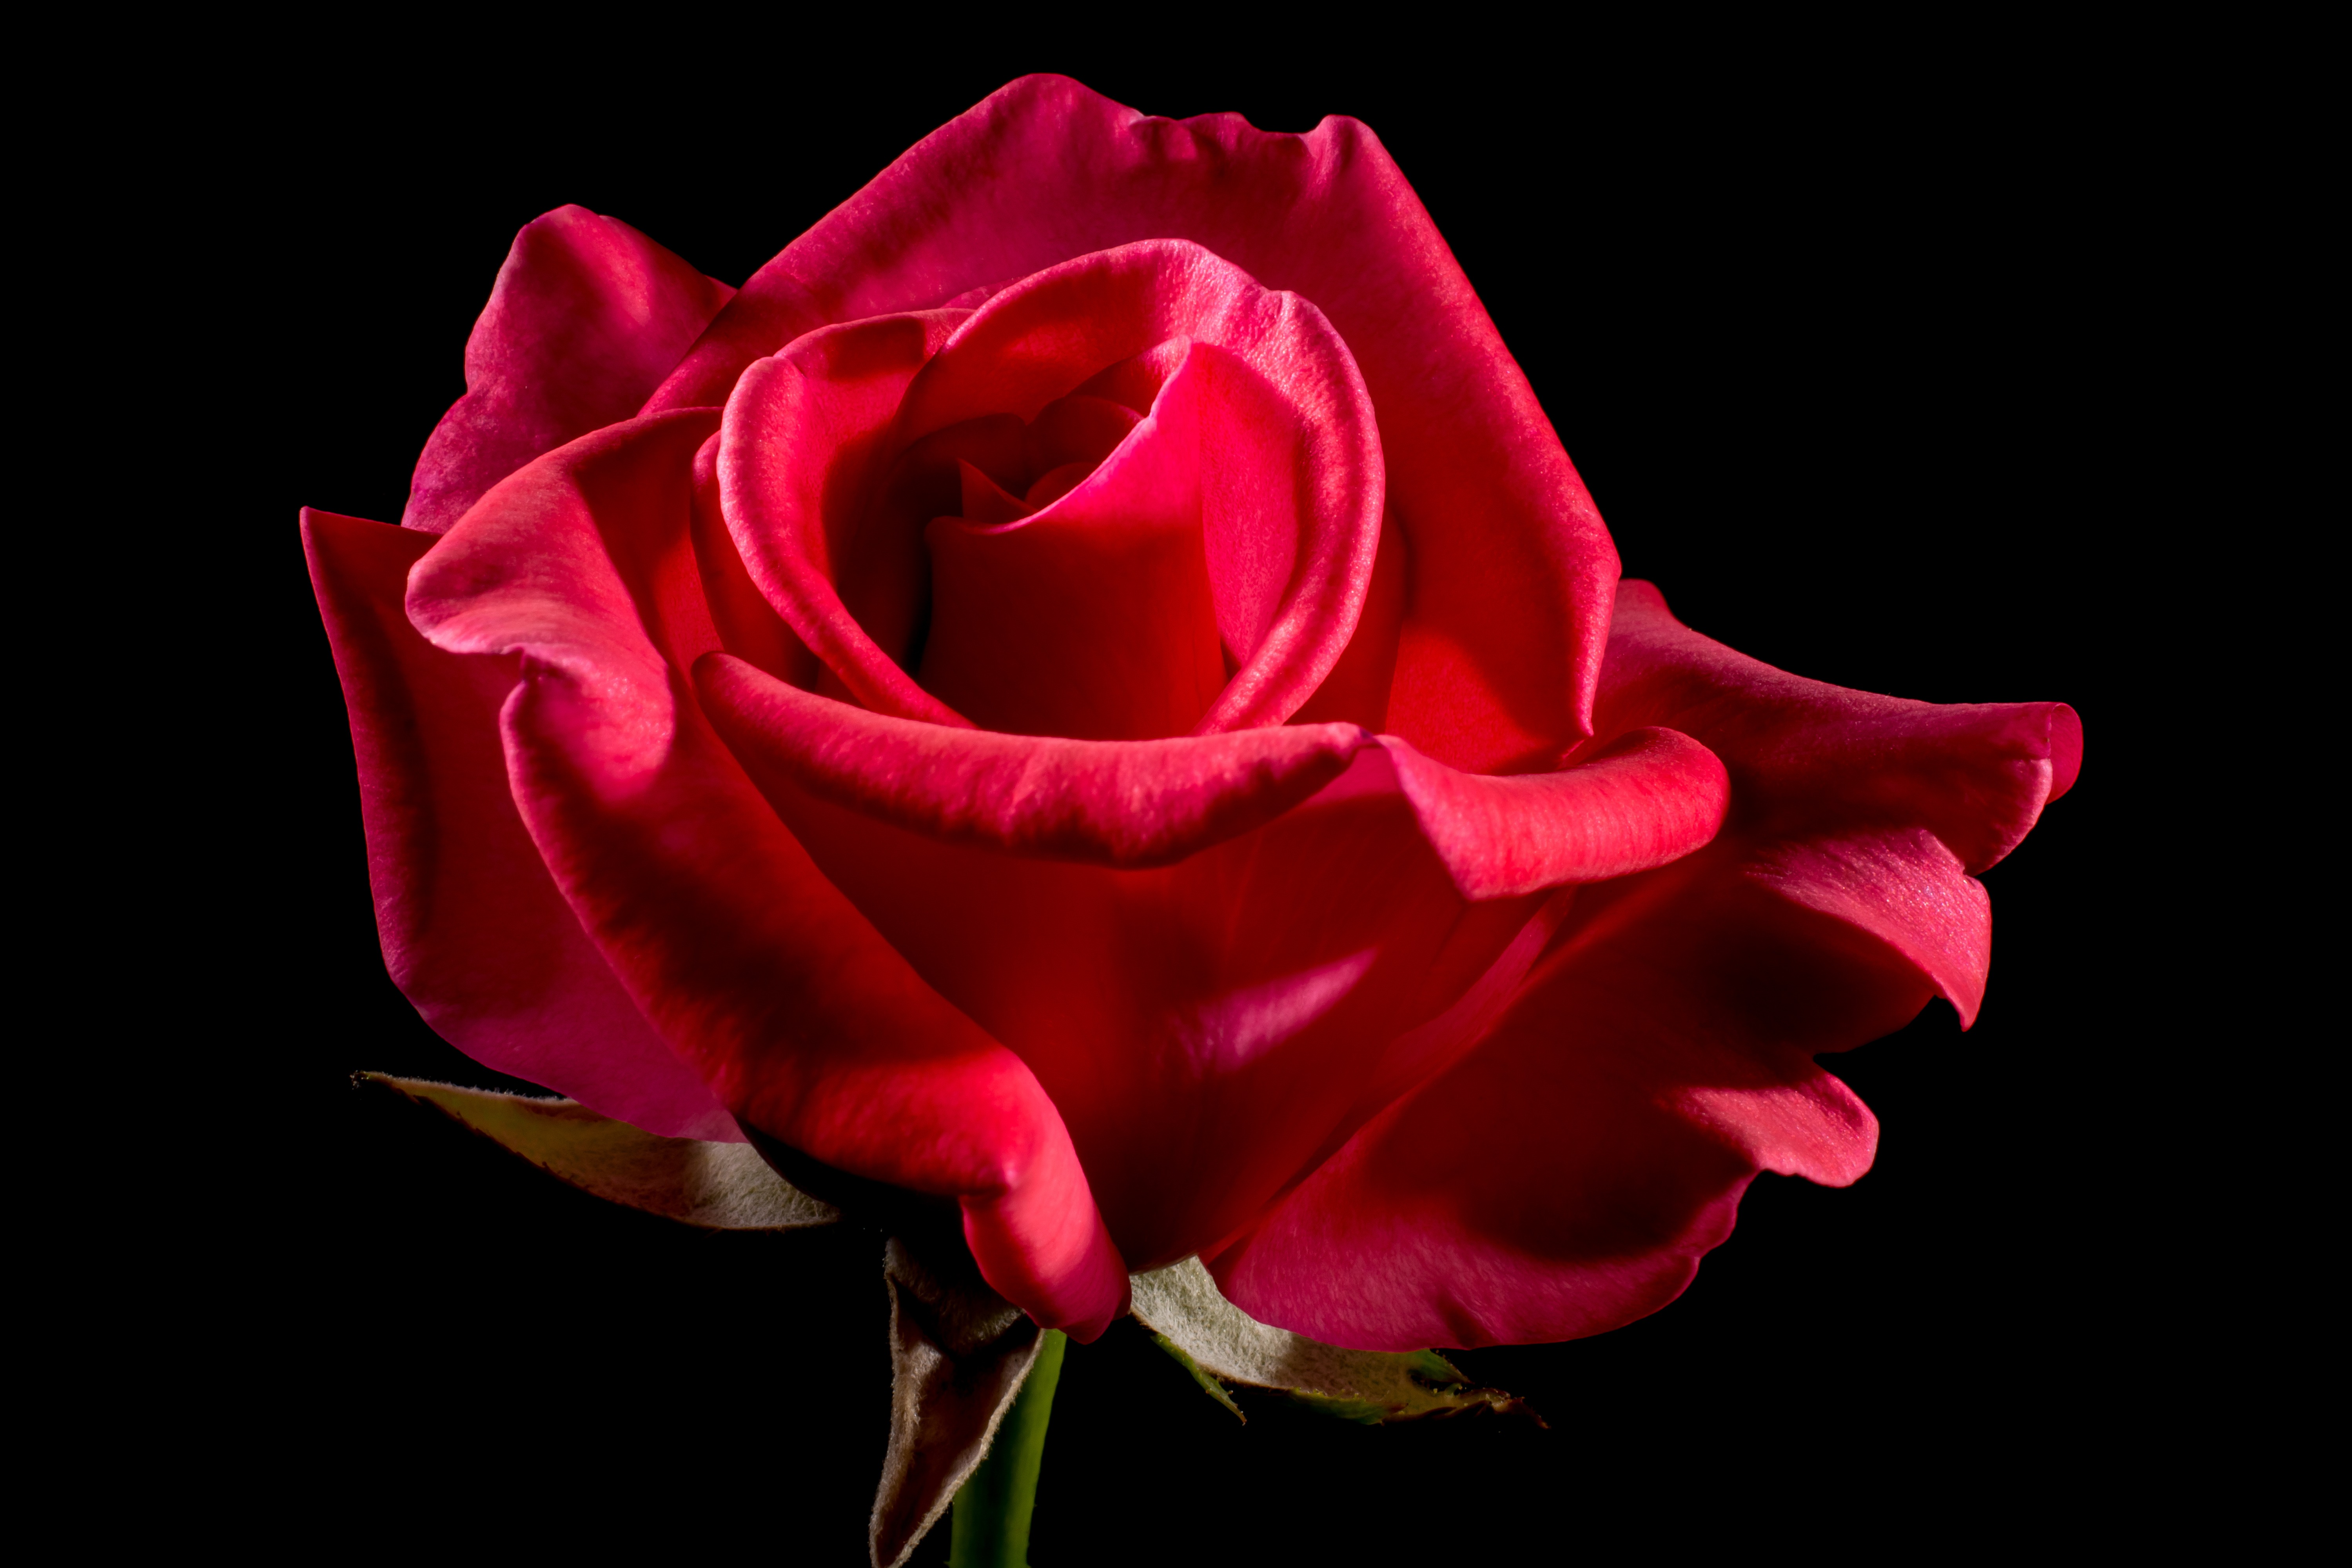
blossom, plant, flower, petal, bloom, rose, red, pink, red rose, floribunda, rose bloom, macro photography, flowering plant, garden roses, rose family, plant stem, land plant, rose order